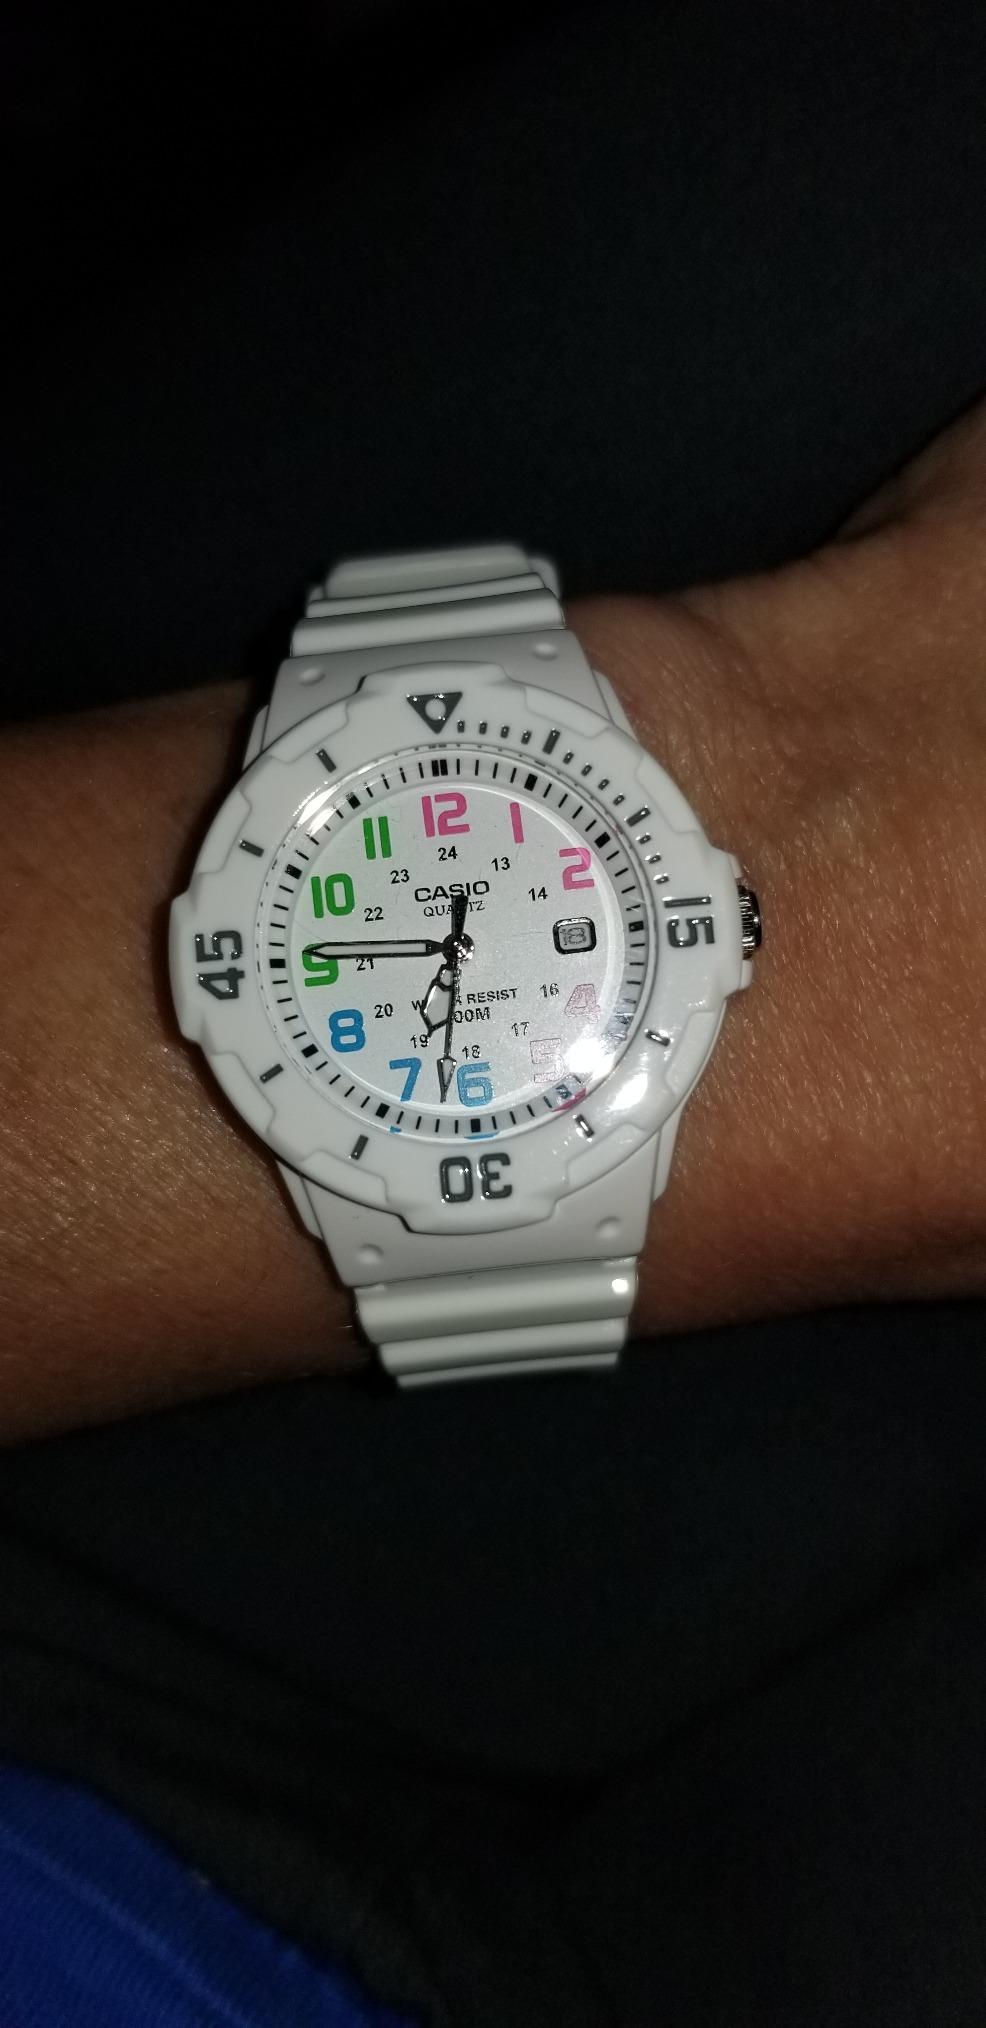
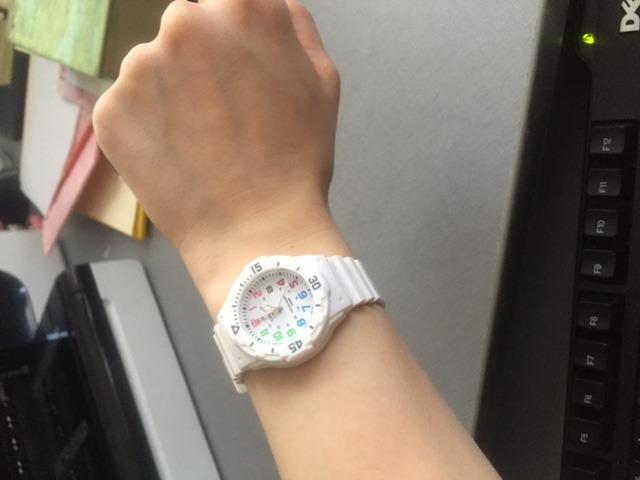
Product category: accessories_watch
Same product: yes